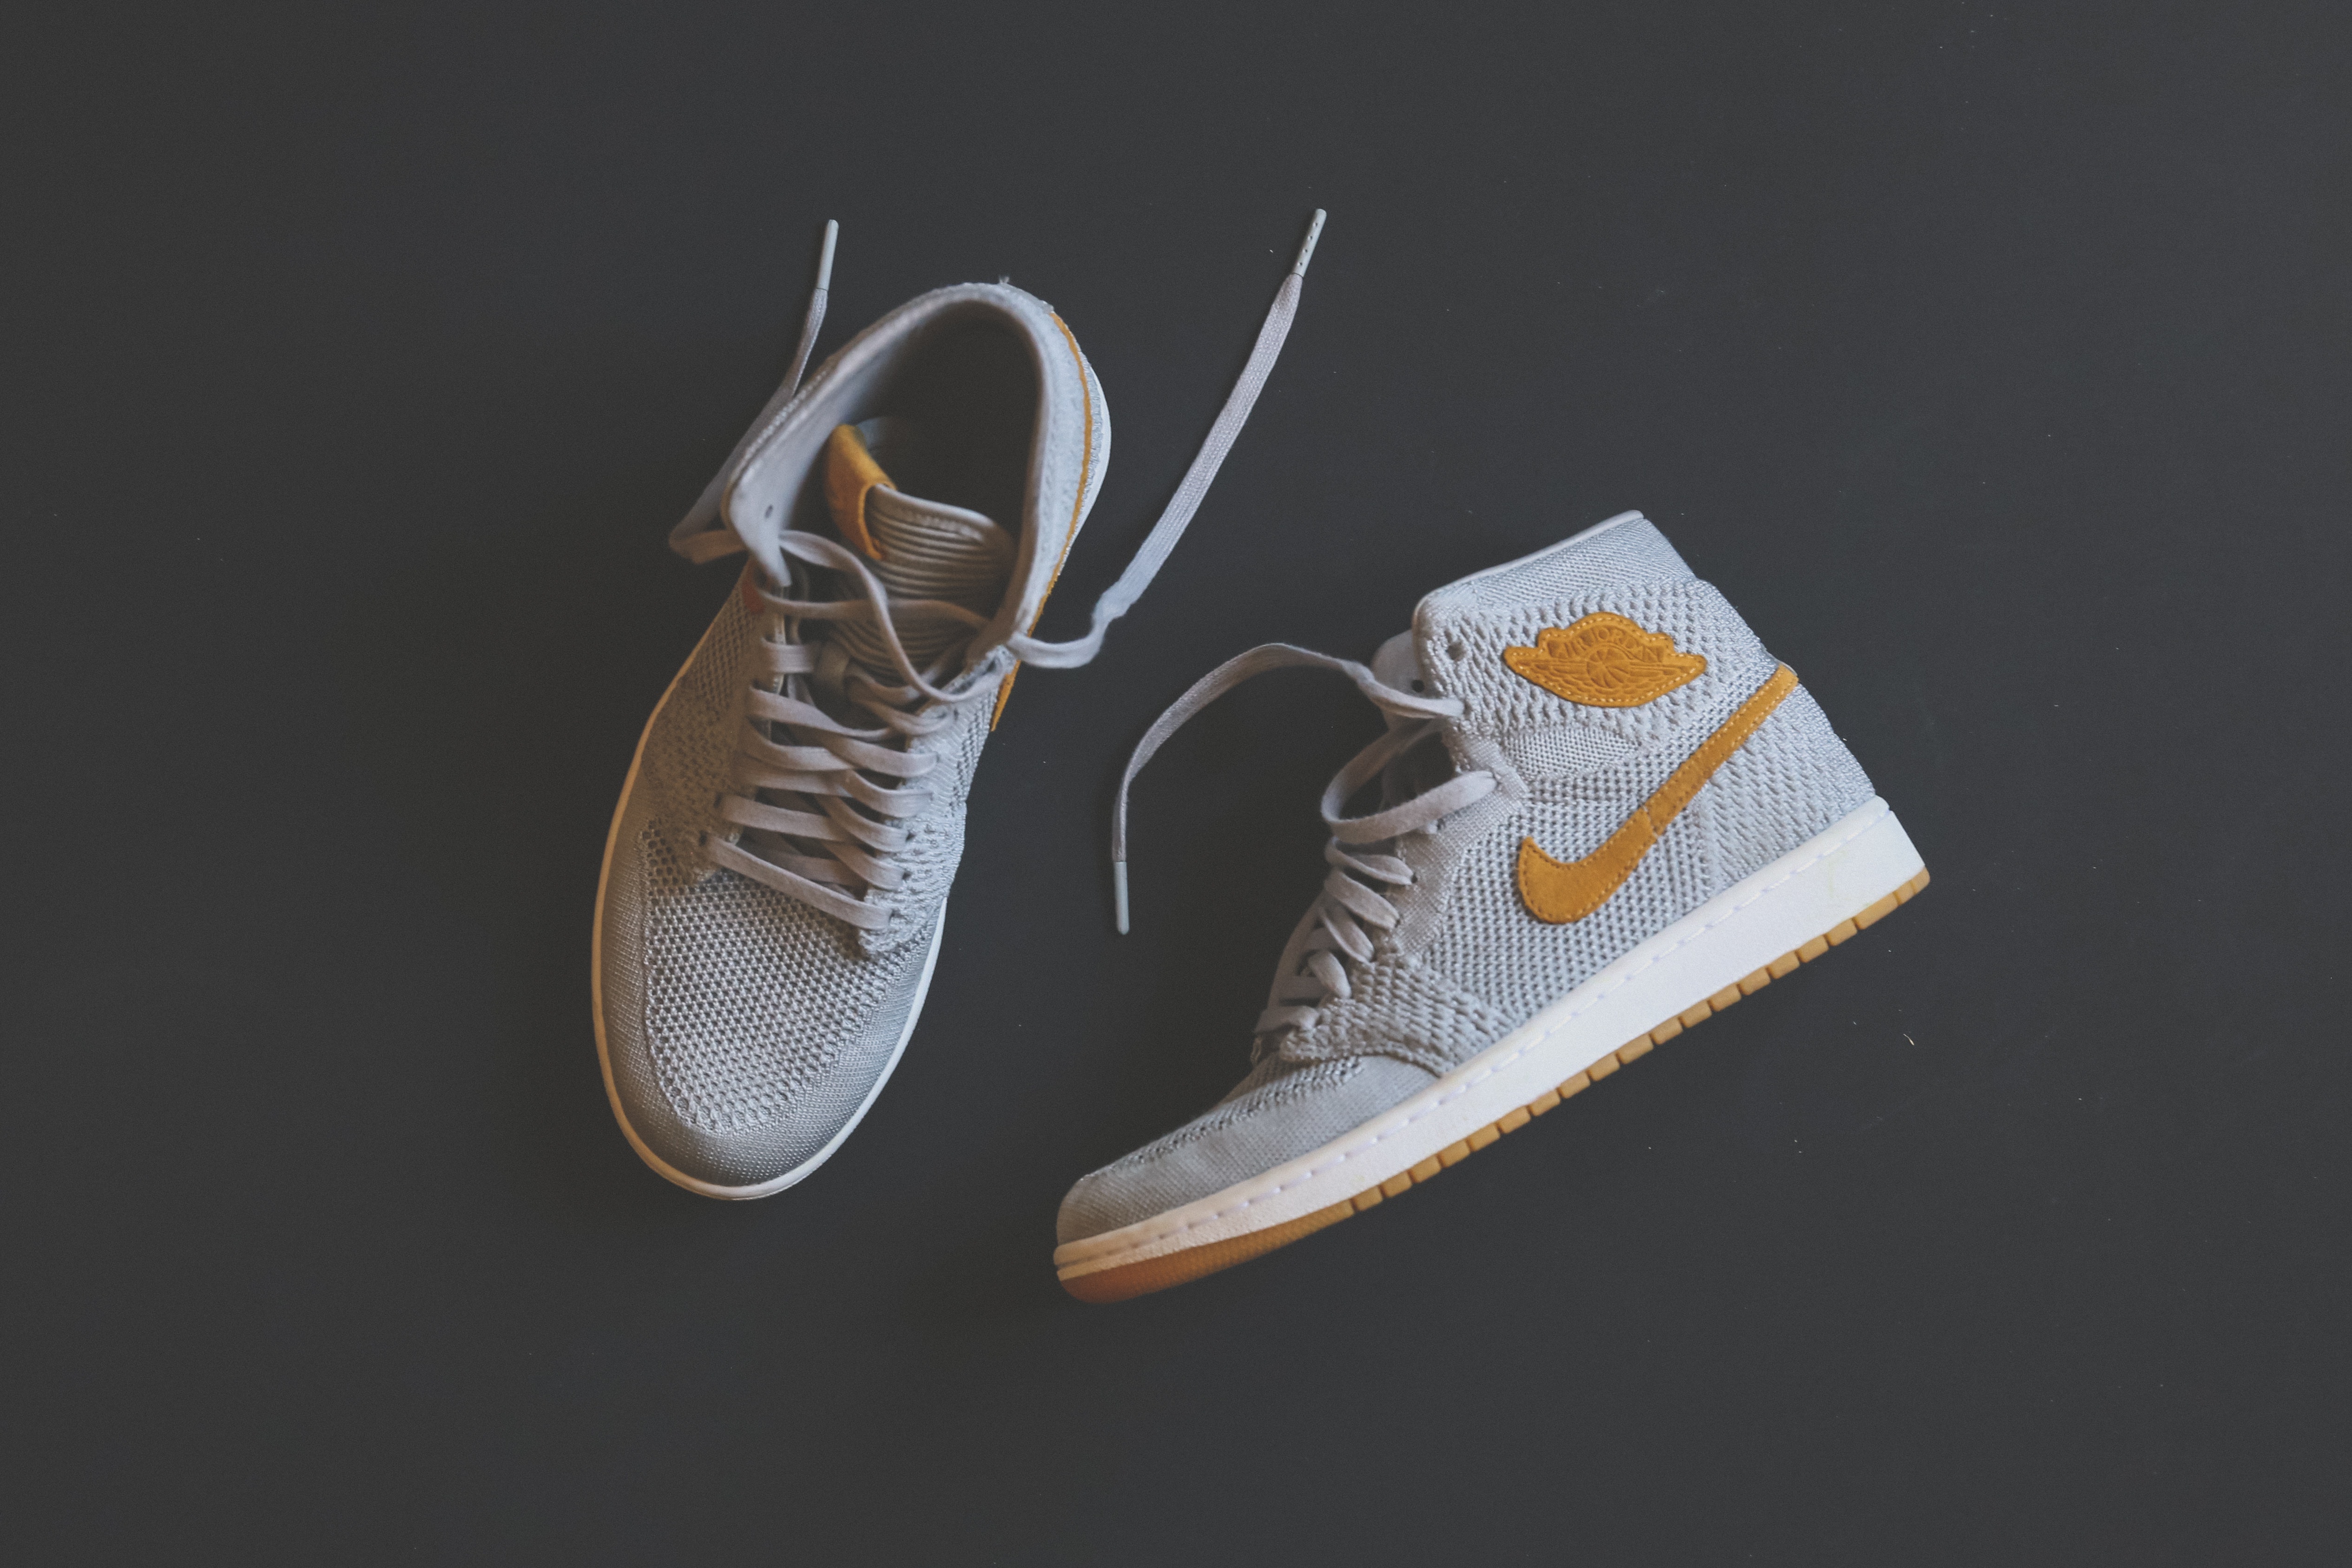
footwear, white, shoe, product, sportswear, sneakers, Plimsoll shoe, athletic shoe, walking shoe, illustration, space, still life photography